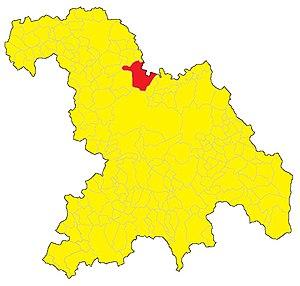
Valenza est une commune italienne de la province d'Alexandrie dans la région Piémont en Italie.